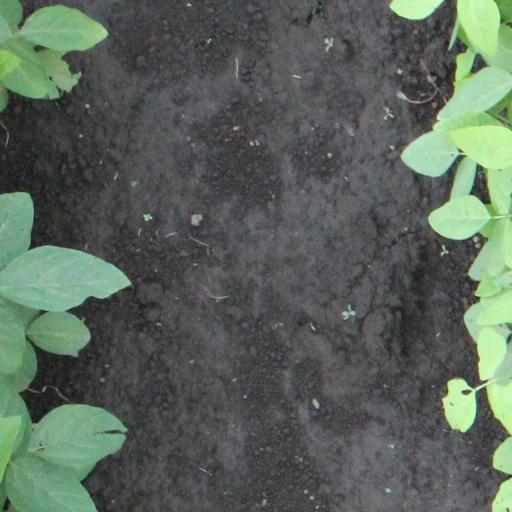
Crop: soybean